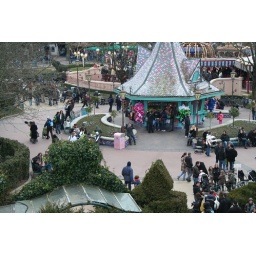
Jude &amp;amp; Joel in the centre of this picture, taken from the tower of the Red Queen's castle in the Curious Labyrinth